Battle of Sabana Real

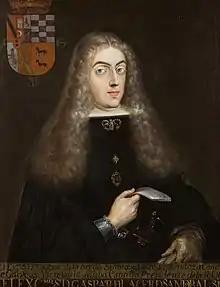

On June 6, 1690, De Cussy and his militias entered Santiago, the most important town in the entire Cibao region, and subjected it to pillage because its inhabitants had all fled in time, leaving the town completely abandoned. At the end of the mass robbery, De Cussy's troops burned it before beginning their retreat towards the French side. Along the entire northwest line, from Santiago to the border, the French left a desolate specter.